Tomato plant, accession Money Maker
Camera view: vertical (180 deg); turntable rotation: 240 degrees
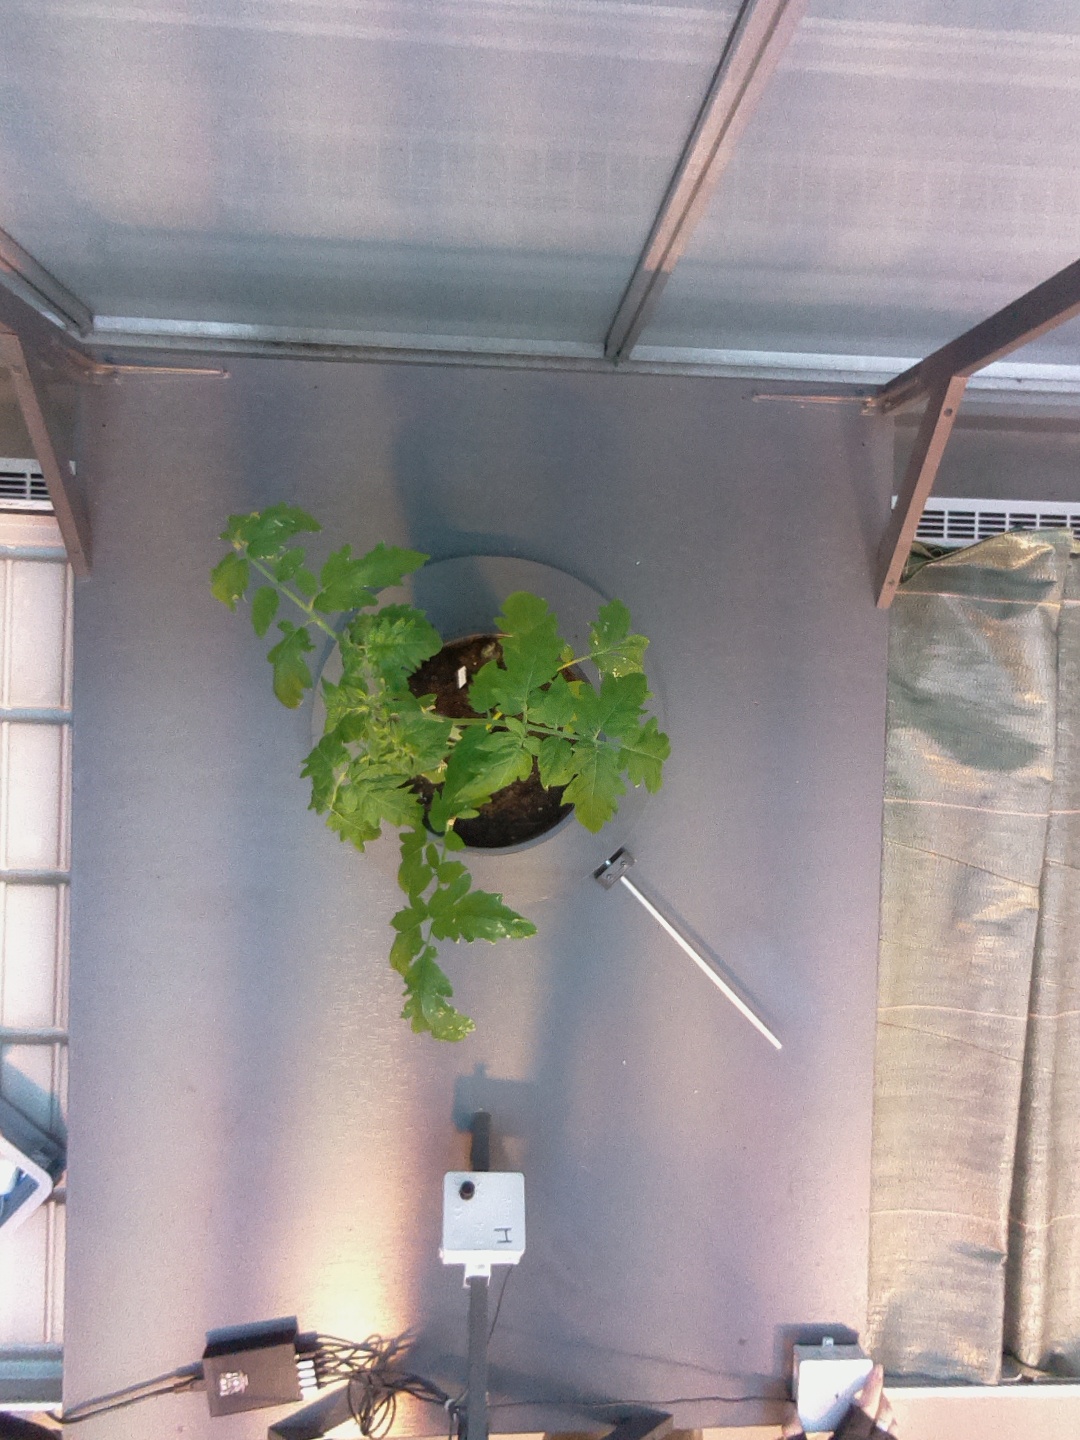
BBCH growth stage 13: 6 of true leaves visible